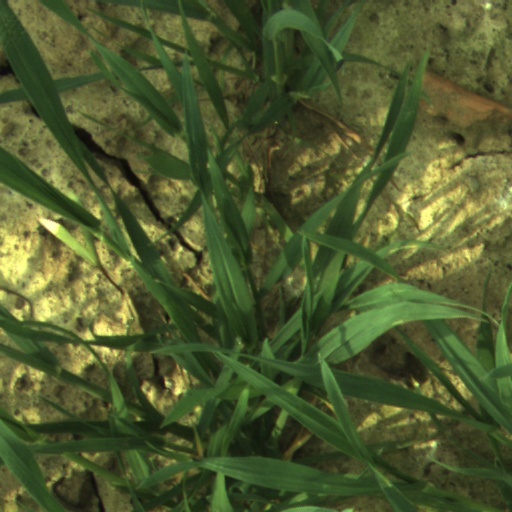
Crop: wheat